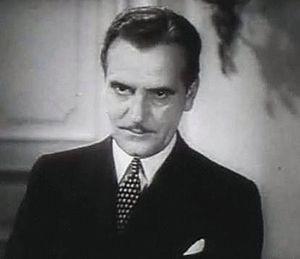
Ralph Morgan est un acteur américain, de son vrai nom Raphael Kuhner Wuppermann, né le 6 juillet 1883 à New York, où il est mort le 11 juin 1956.